Tang Erho

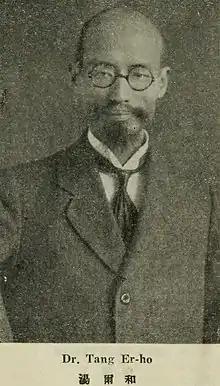

Tang Erho (Wade-Giles: T'ang Er-ho, 1878 – November 8, 1940) was a medical doctor and politician in the Chinese Beiyang government, later noted for his role as in the collaborationist Provisional Government of the Republic of China.